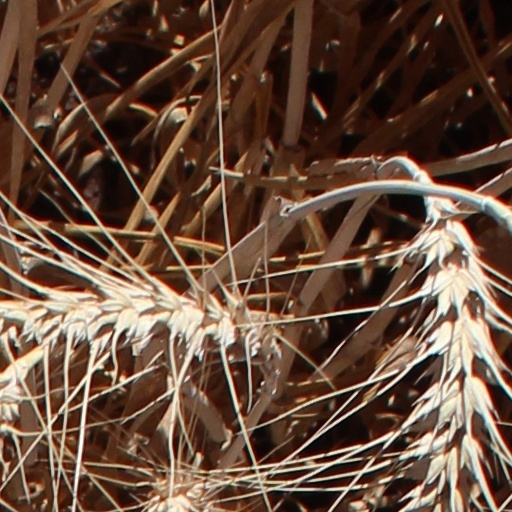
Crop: wheat